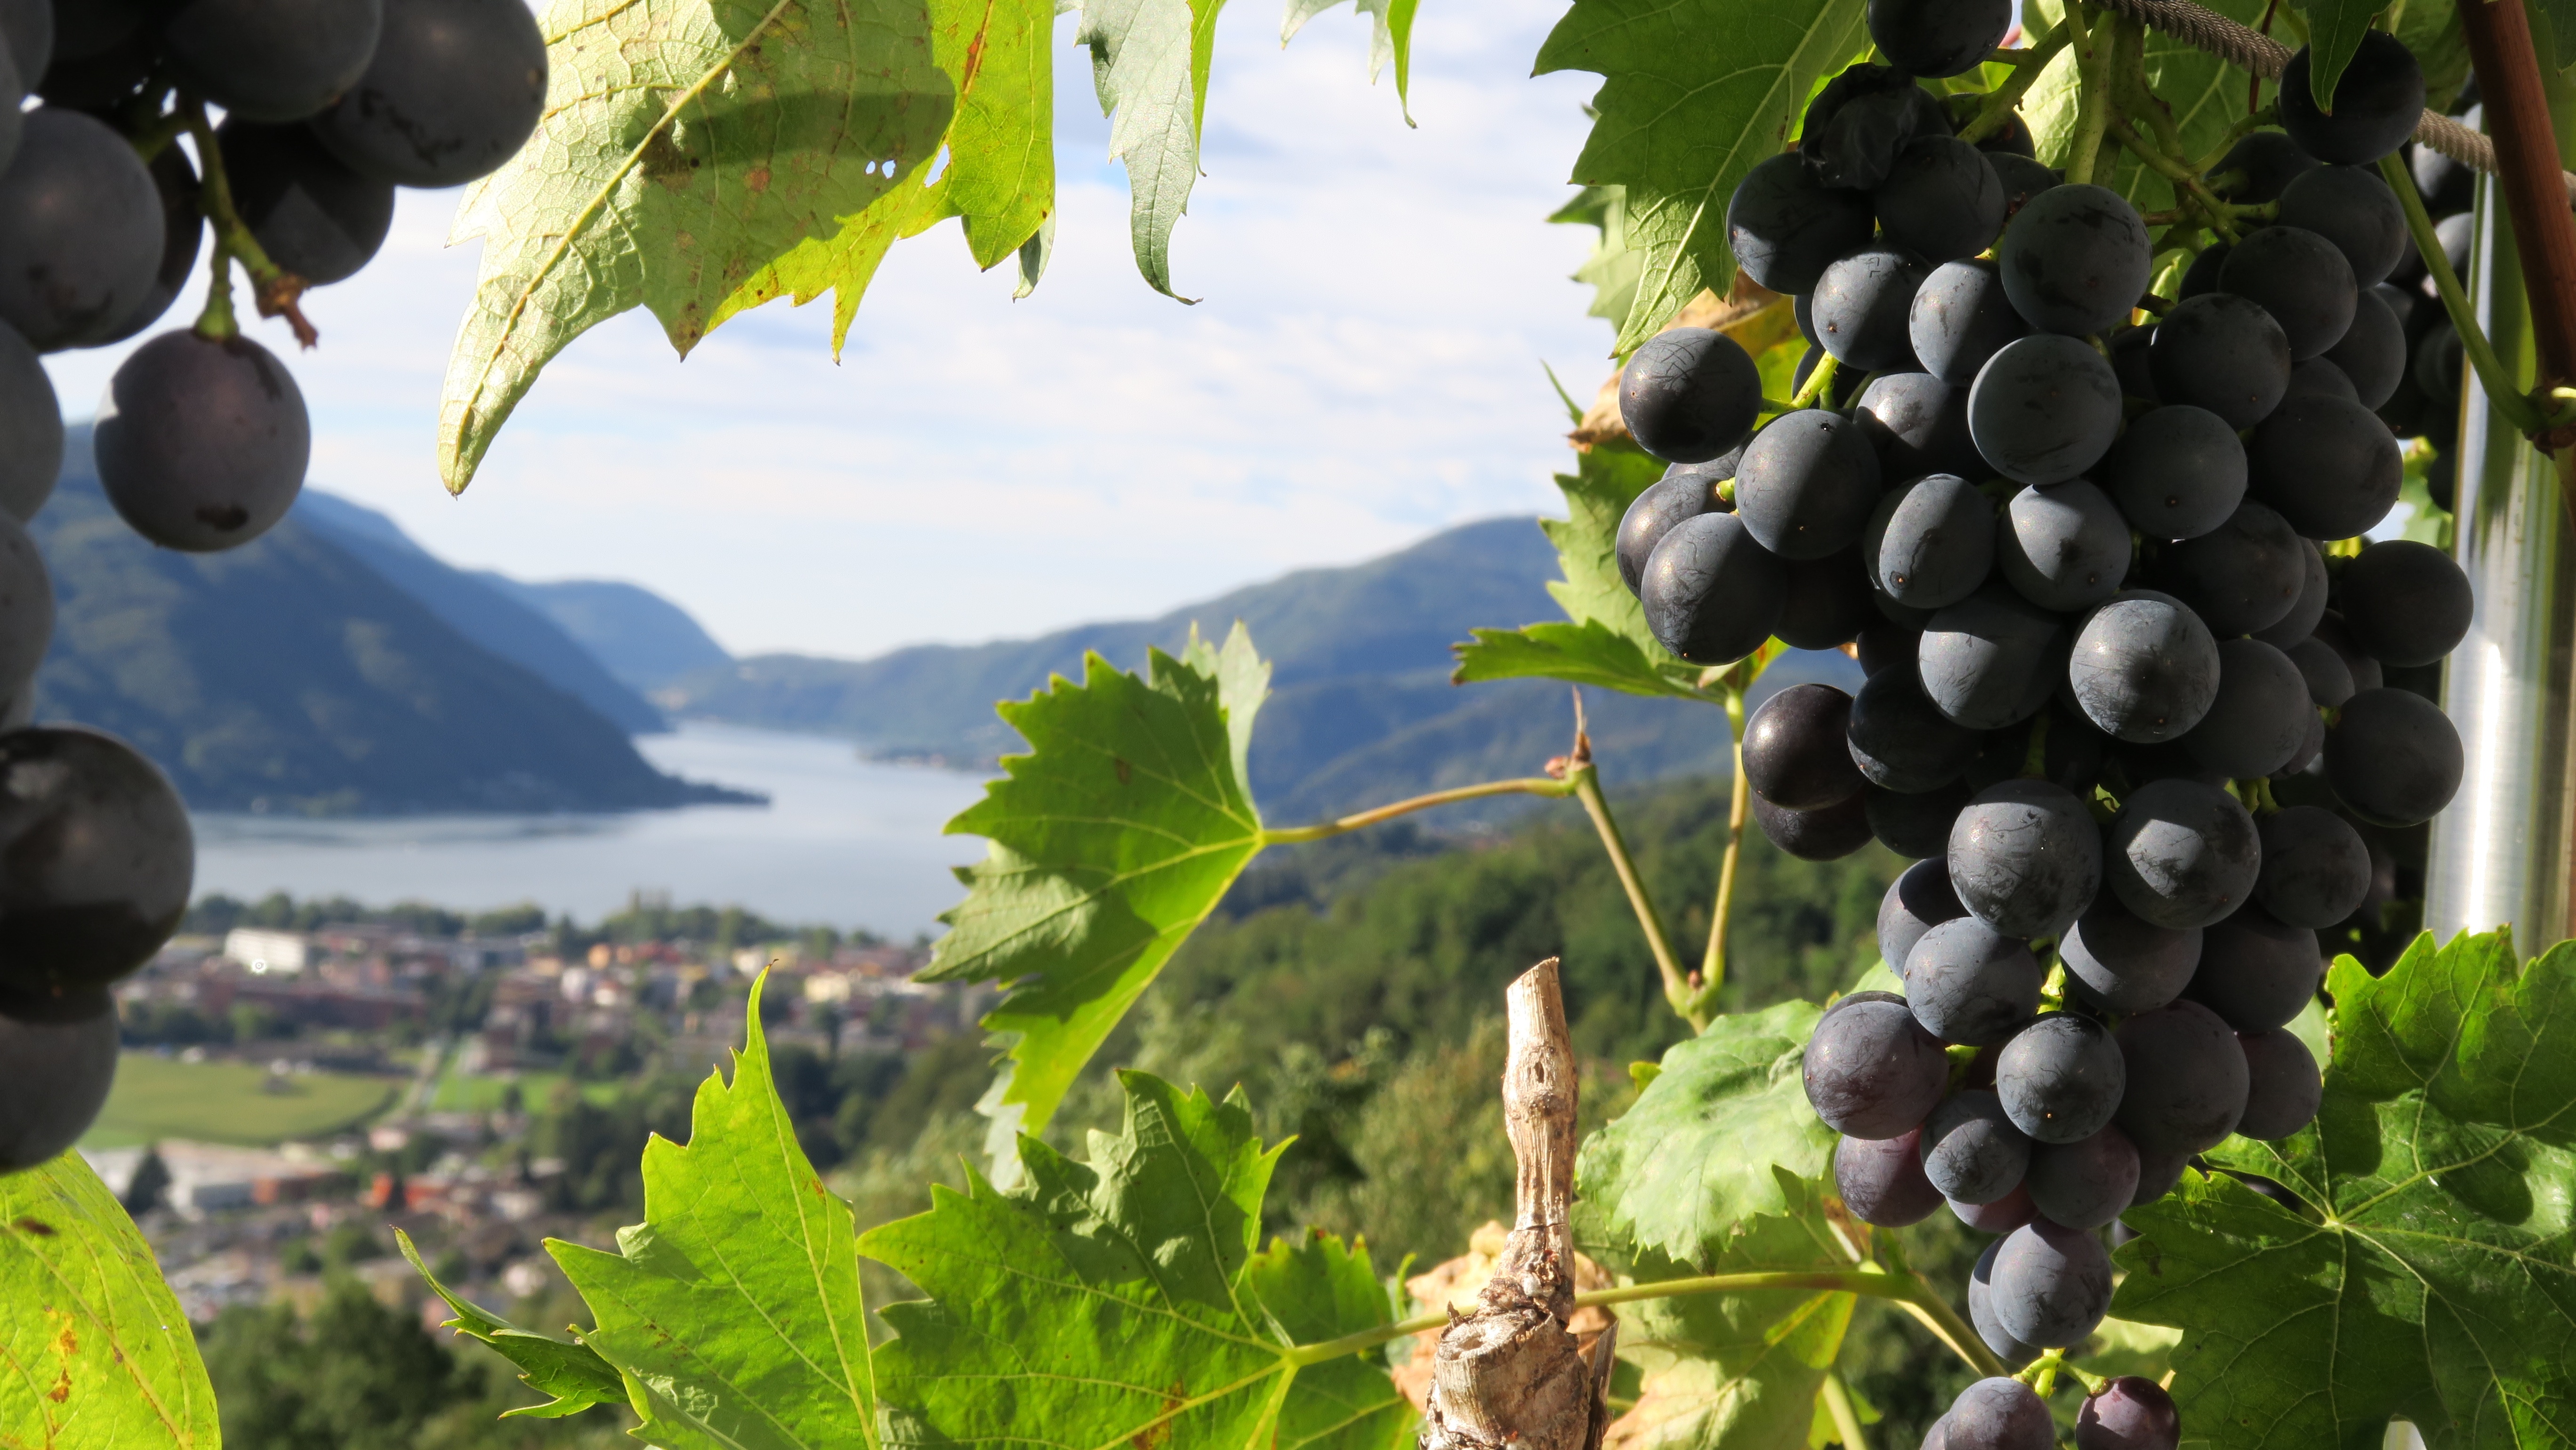
nature, plant, grape, vineyard, wine, fruit, lake, food, green, produce, italy, agriculture, vines, grapes, outlook, winegrowing, rebstock, flowering plant, vitis, by looking, land plant, grapevine family